Tanks in the British Army

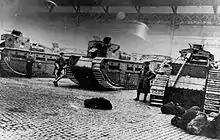
Medium Mark Cs tanks, an improvement from the Whippet

The British Mark I was the world's first combat tank, entering service in August 1916, and first used in action on the morning of 15 September 1916. It was developed to be able to cross trenches, resist small-arms fire, travel over difficult terrain, carry supplies, and be able to capture fortified enemy positions. The Mark I was a development of "Little Willie", the experimental tank built for the Landships Committee by Lieutenant Walter Wilson and William Tritton in the summer of 1915. A small number of Mark I tanks took part in the battle of the Somme during the Battle of Flers-Courcelette in September 1916. They were used to cut through barbed wire to clear the way for infantry, and were even driven through houses to destroy machine gunner's emplacements. Although many broke down or became stuck, almost a third that attacked made it across no man's land, and their effect on the enemy was noted, leading to a request by the British C-in-C Douglas Haig for a thousand more. The Mark II and Mark III incorporated minor improvements and changes over the Mark I with the Mark II used in the Battle of Arras in April 1917 because of delays in the production of the Mark I tank. The Mk IV incorporated thicker armour to resist German armour-piercing bullets. The Mark V had more power (150 bhp) and could be steered by one man, thanks to the epicyclic gear system created by Walter Wilson. It was first used in the Battle of Hamel on 4 July 1918 when 60 tanks contributed to a successful assault by Australian units on the German lines. During the Battle of Amiens in August 1918, several hundred of the Mark V and the lengthened Mk V* tanks, together with the new Whippet tanks, penetrated the German lines in a foretaste of modern armoured warfare.